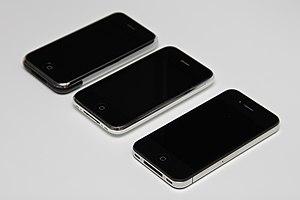
iPhone Original 8Go, iPhone 3G 16Go et iPhone 4 32Go.